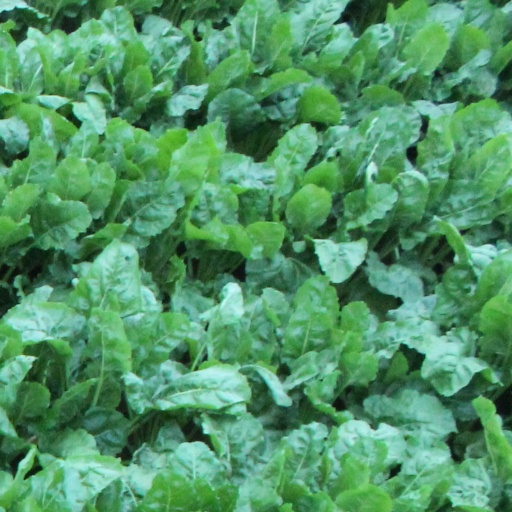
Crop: sugar beet